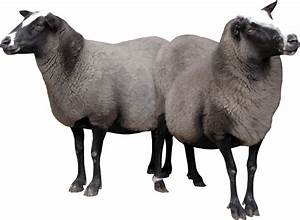
Label: sheep